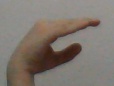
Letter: jeem